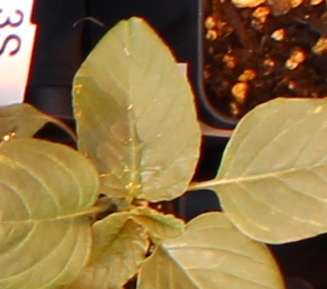
Label: Redroot Pigweed